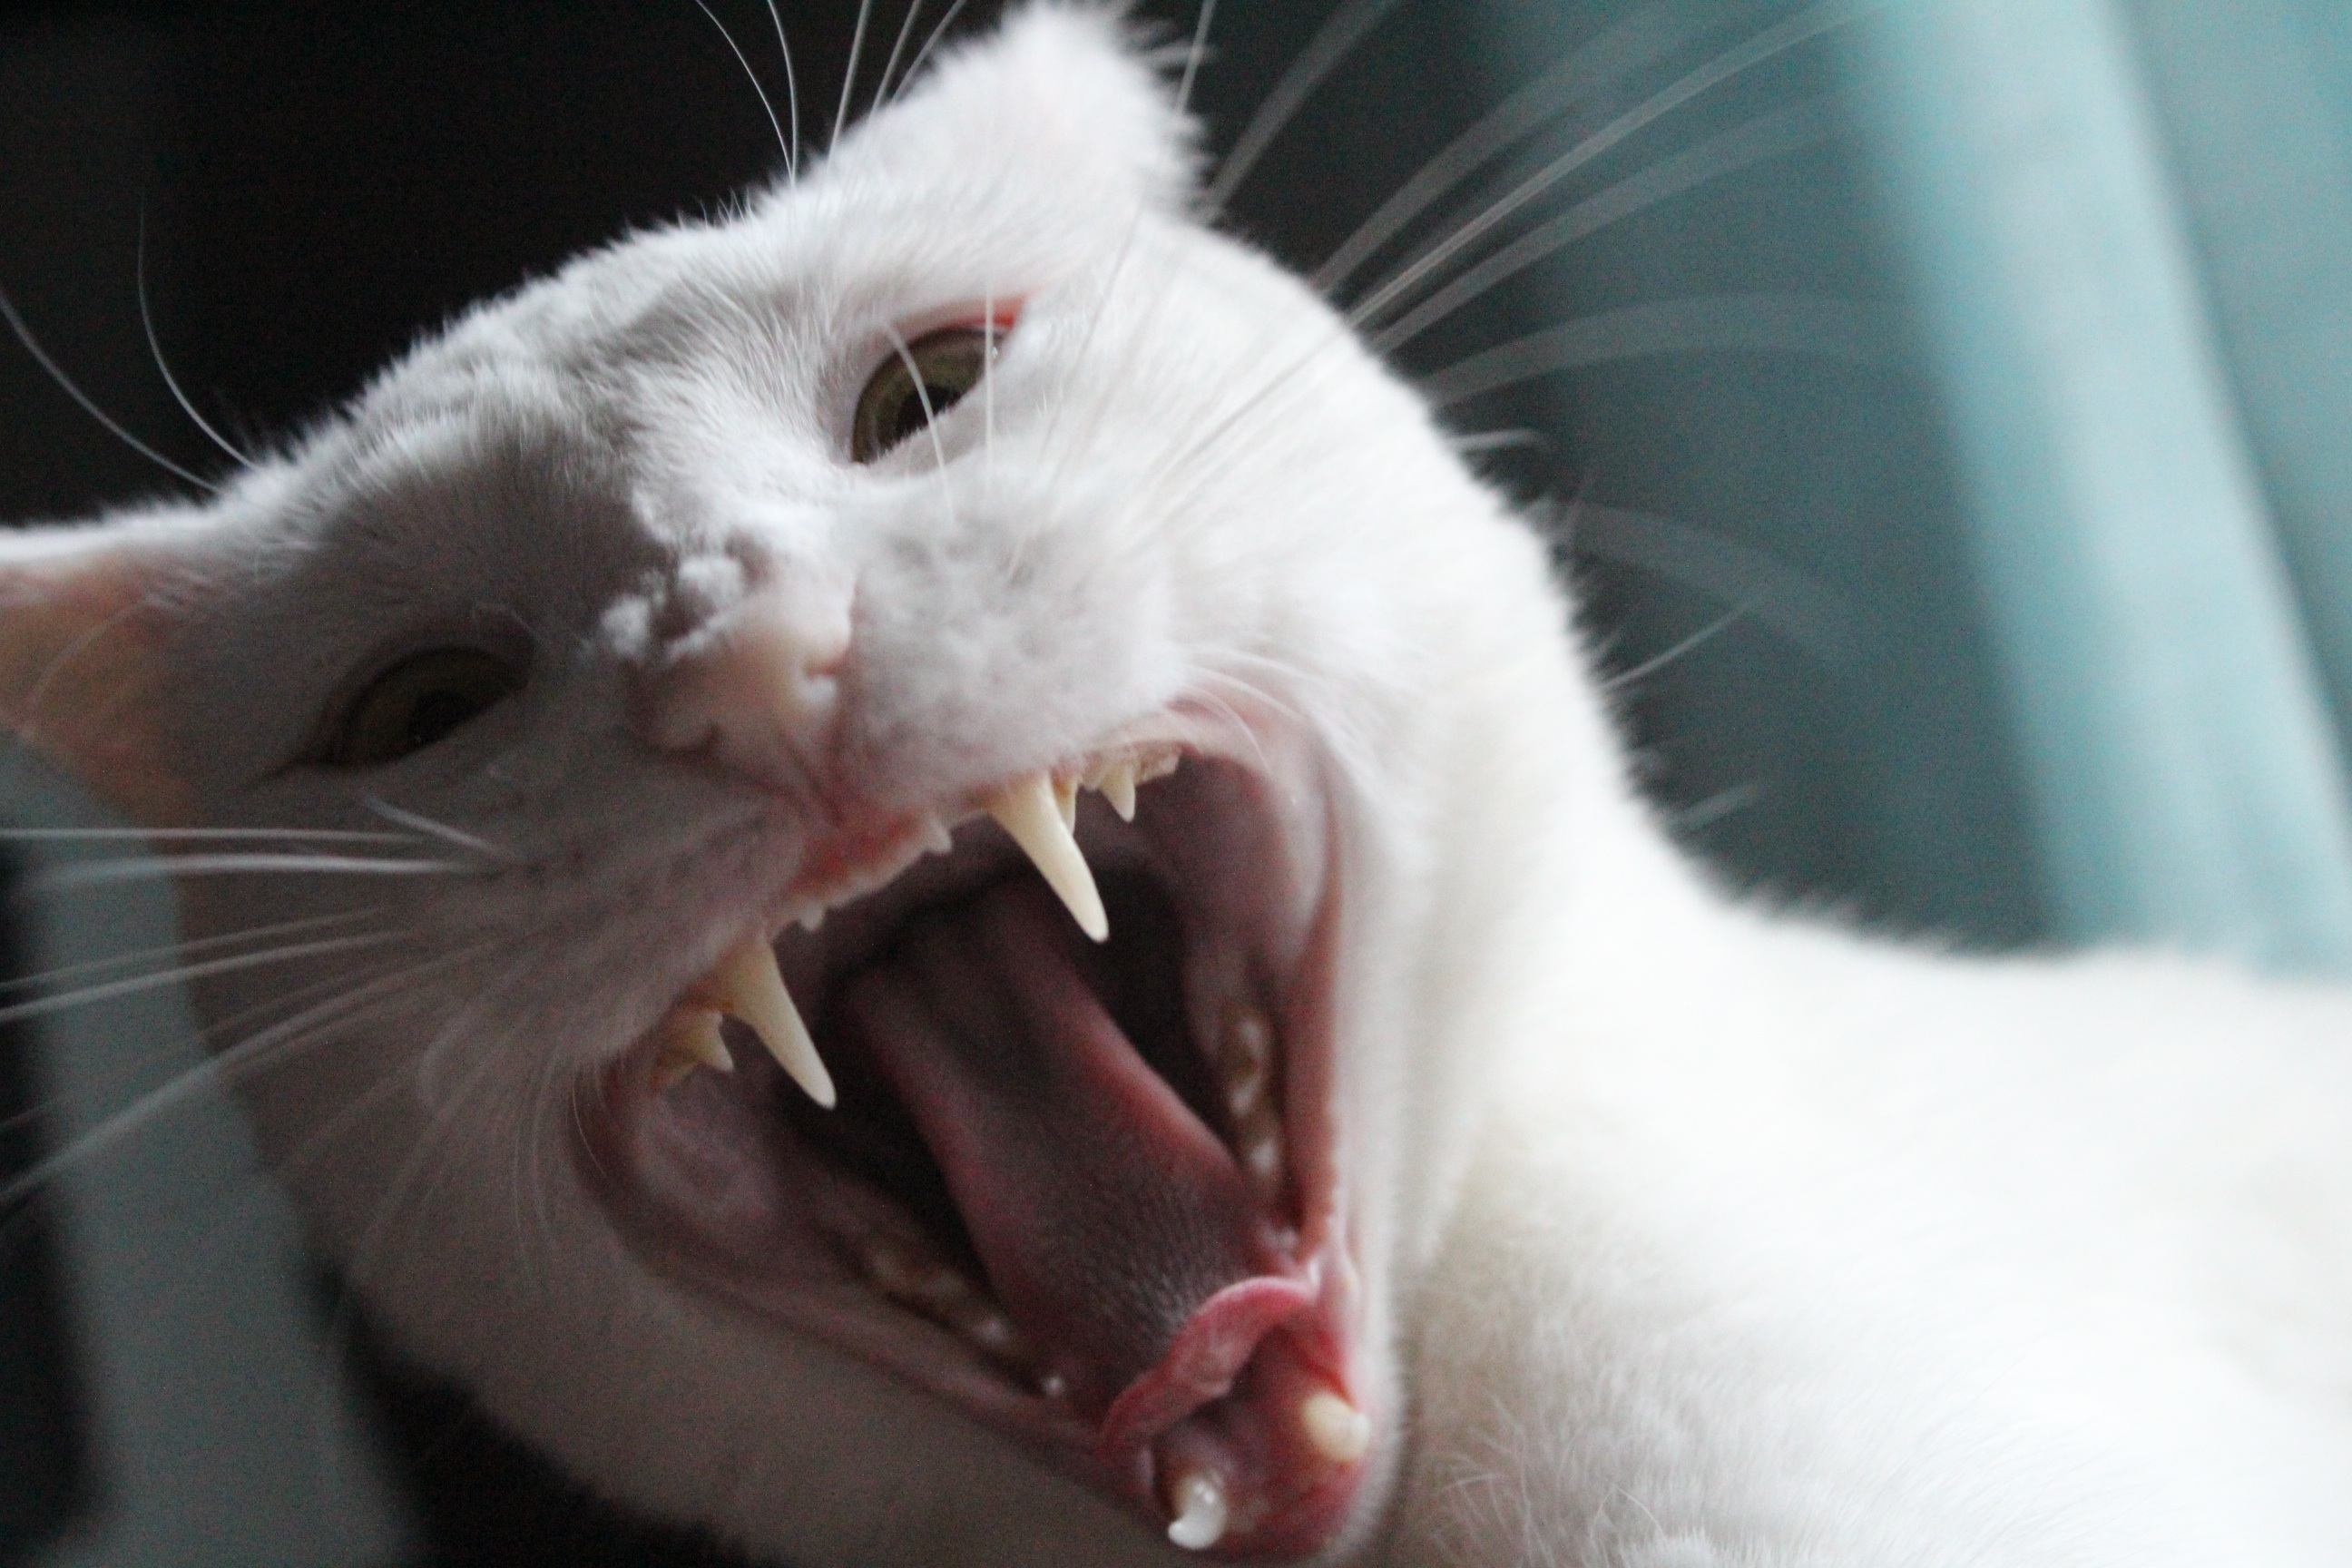
cat, mammal, facial expression, mouth, yawn, close up, nose, whiskers, snout, vertebrate, small to medium sized cats, cat like mammal